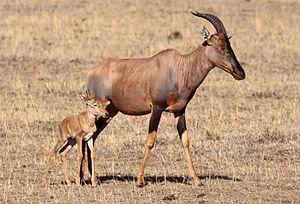
Un Topi (Damaliscus korrigum). Réserve nationale du Masai Mara, Kenya. Italiano: Un esemplare di tsessebe (Damaliscus lunatus) con il suo cucciolo, fotografati nella riserva faunistica kenyota di Masai Mara.
Le Topi, aussi appelé Nyamera en swahili, est une espèce d'antilopes. Il est herbivore et vit en troupeaux en Afrique. Il appartient à la famille des bovidés, et a longtemps été considéré comme une sous-espèce du sassabi.